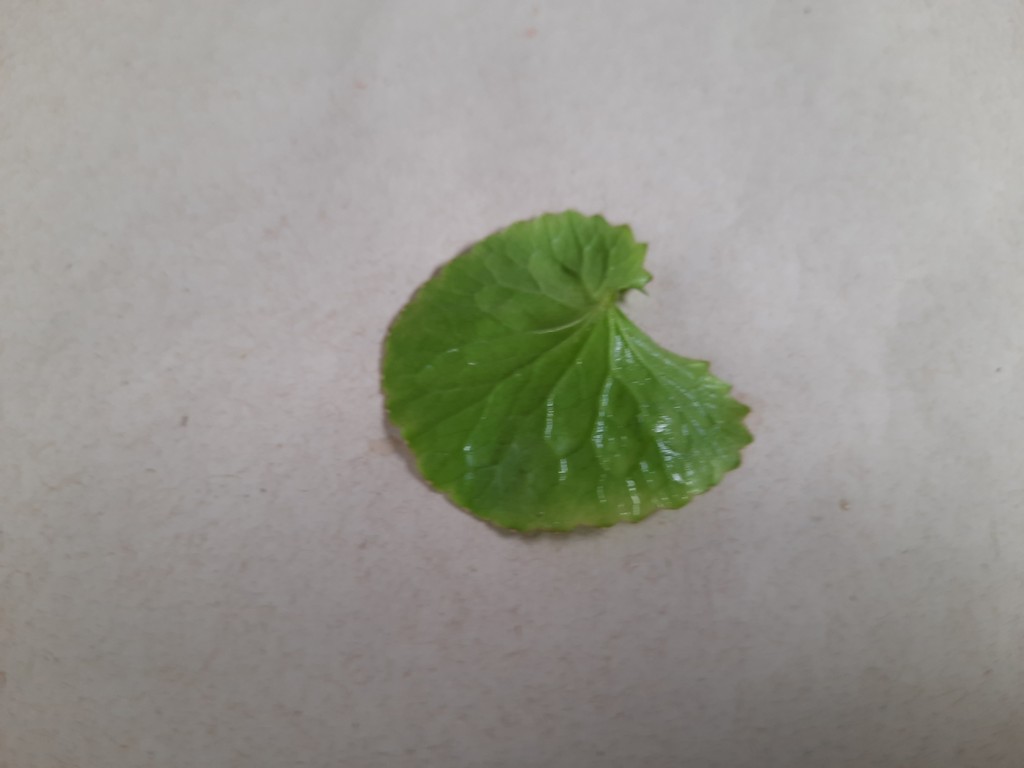
Label: Healthy